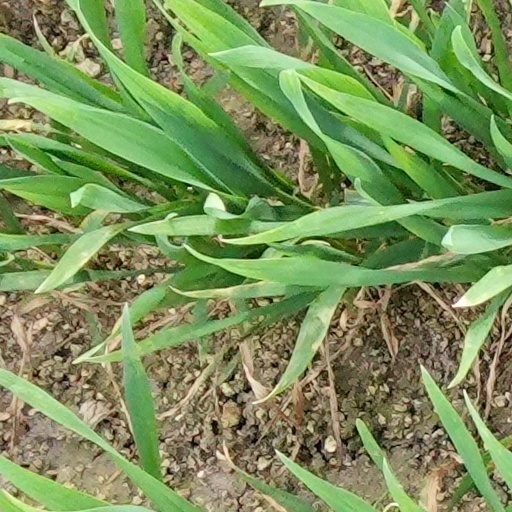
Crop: wheat